Bernardo Lecocq

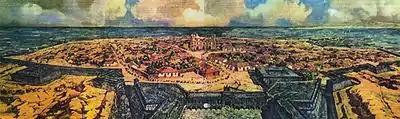
Fortifications of Montevideo

He joined the infantry in 1753. In 1776 he was responsible for building the fortifications of Montevideo, and the forts of San Miguel (1772) and Santa Tecla (1774). He was promoted to colonel in 1792 and Brigadier in 1802. He led the Spanish troops at the Battle of Cardal, on 20 January 1807.